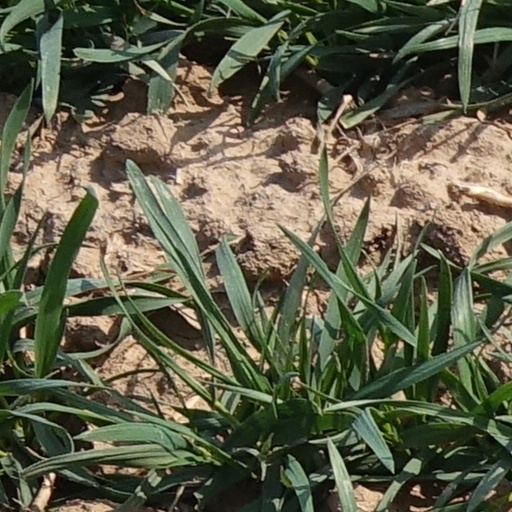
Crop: wheat